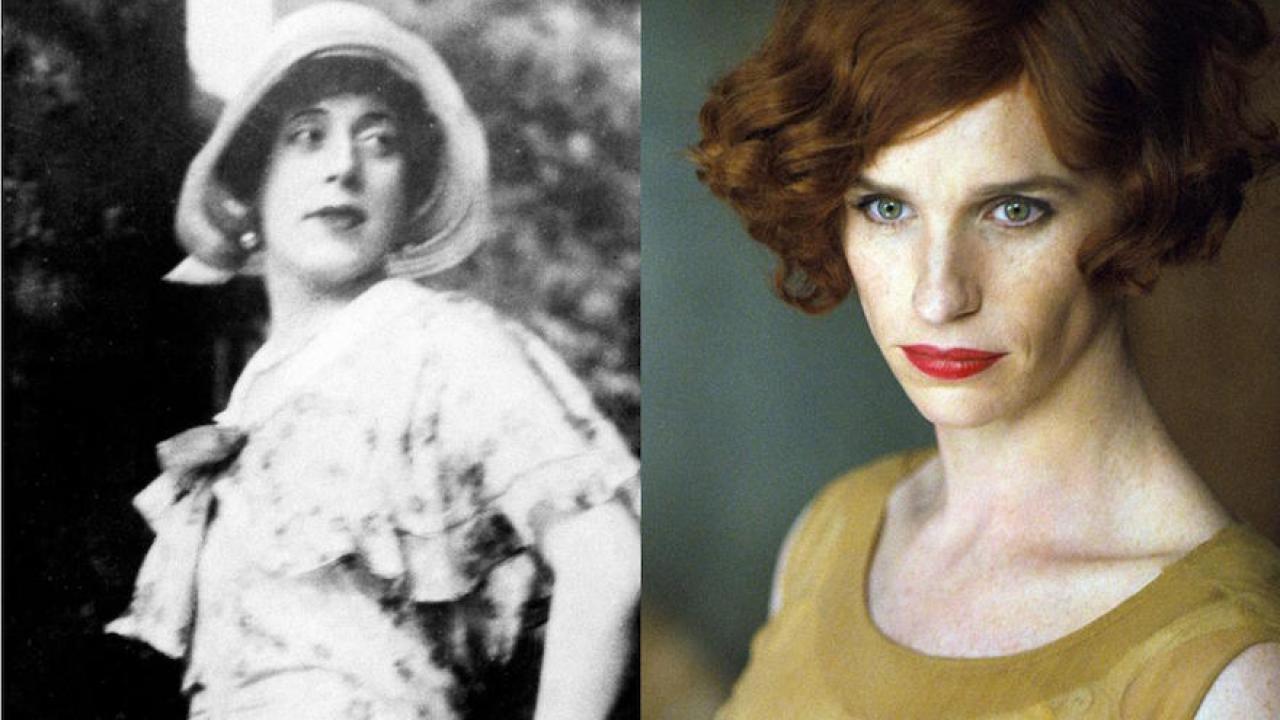
Gender: women